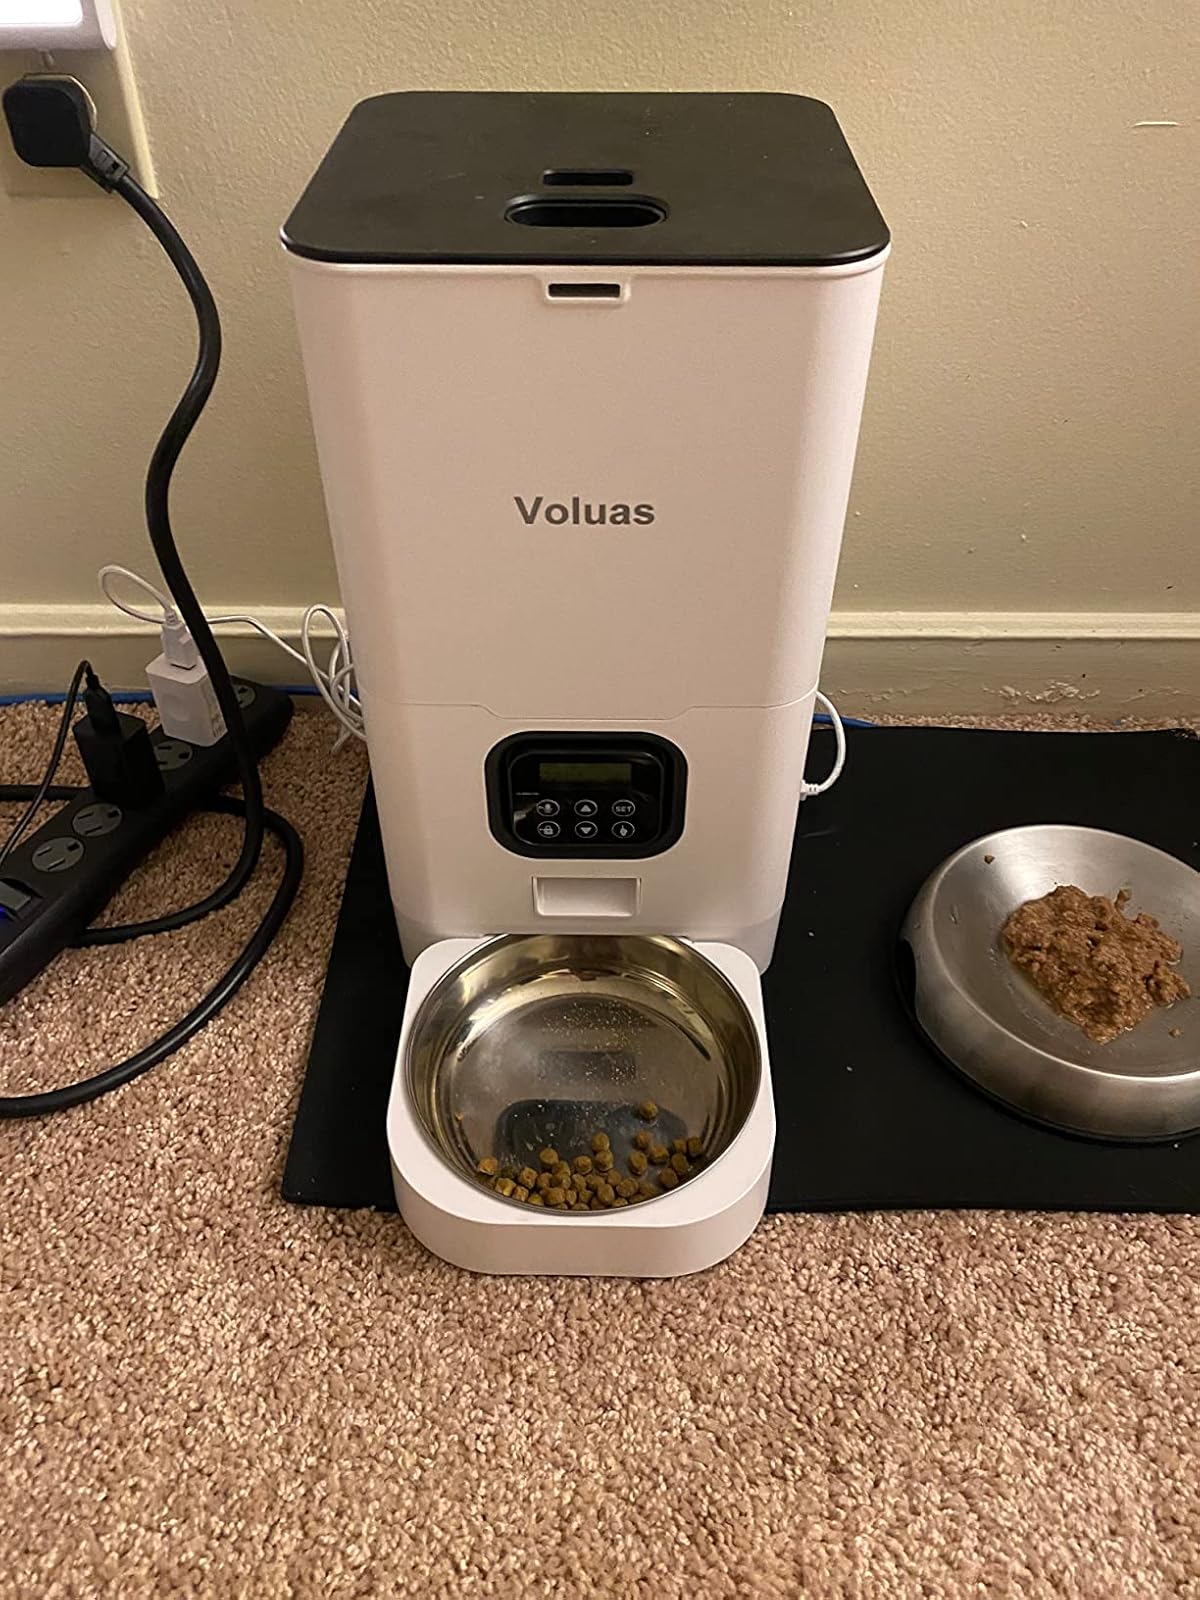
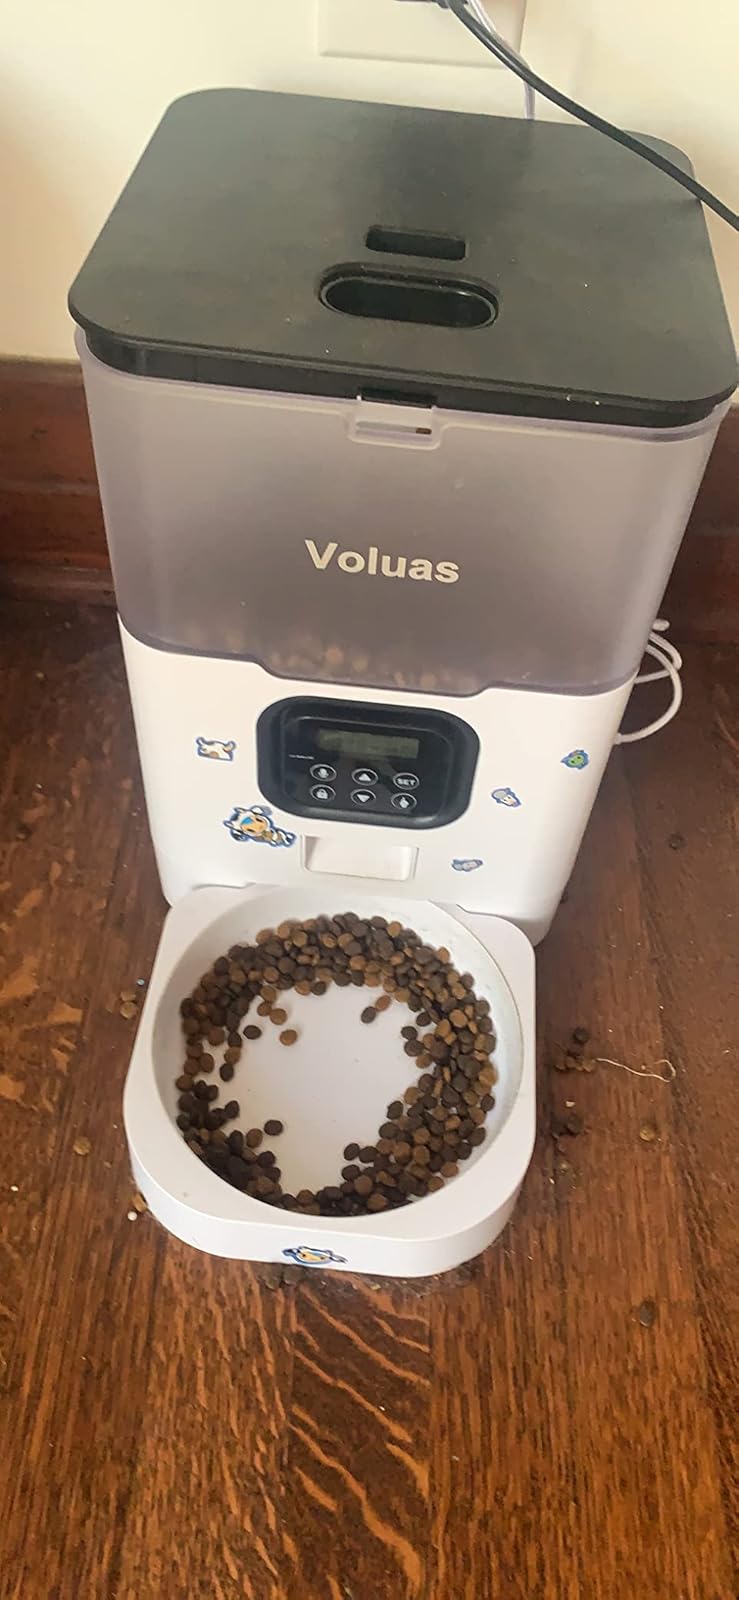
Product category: items_feeder
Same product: no